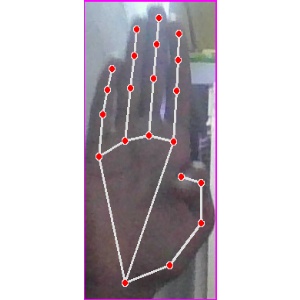
अक्षर: झ